Ljubiša Jovanović

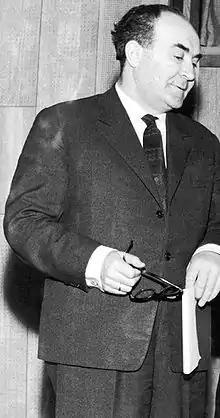

Ljubiša Jovanović (1 October 1908 – 15 July 1971) was a Serbian actor who appeared in more than forty films from 1946 to 1970.